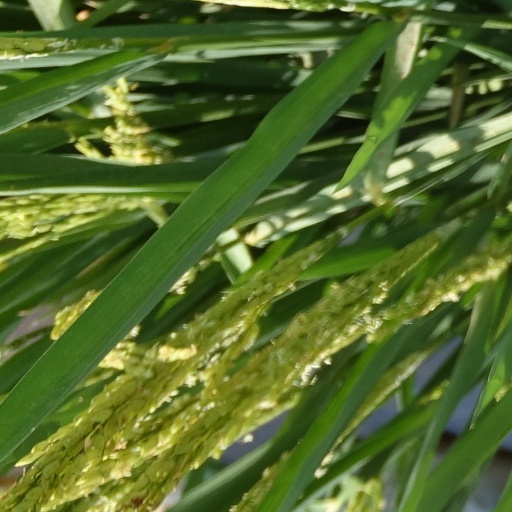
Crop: rice